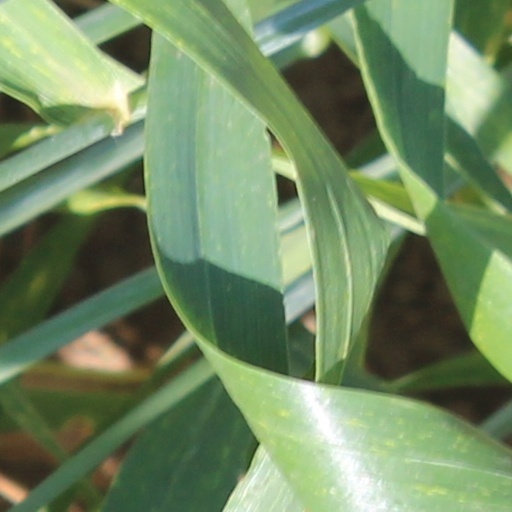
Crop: wheat